SS Conister

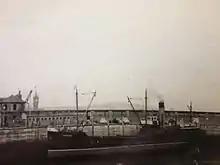
"Conister" at the Watch House Berth, Douglas.

Originally named "Abington", she entered service with Cheviot Coasters Ltd. in November 1921, operating from Newcastle-upon-Tyne. She was bought by the Isle of Man Steam Packet Company in January 1932 for £5,500, (equivalent to £ in ) when her name was changed to "Conister".